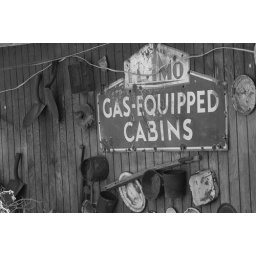
Oatman, Arizona is a cute little tourist mining town in the mountains along famous Route 66.